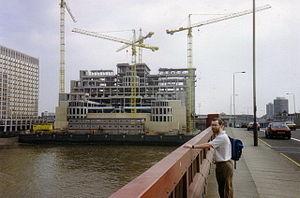
Le SIS Building, aussi connu sous le nom de MI6 Building, est le quartier général du Secret Intelligence Service, le service secret britannique dédié aux renseignements, aussi nommé MI6. Le bâtiment est situé dans le sud-ouest de Londres, sur la rive droite de la Tamise, après le Vauxhall Bridge.